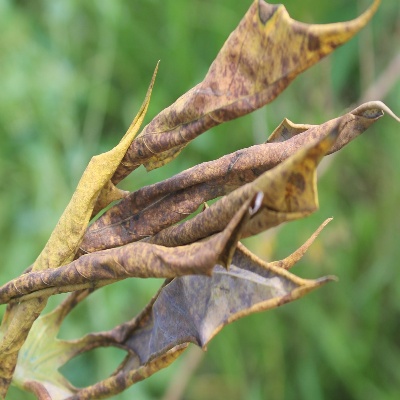
Crop: Cassava
Condition: bacterial blight